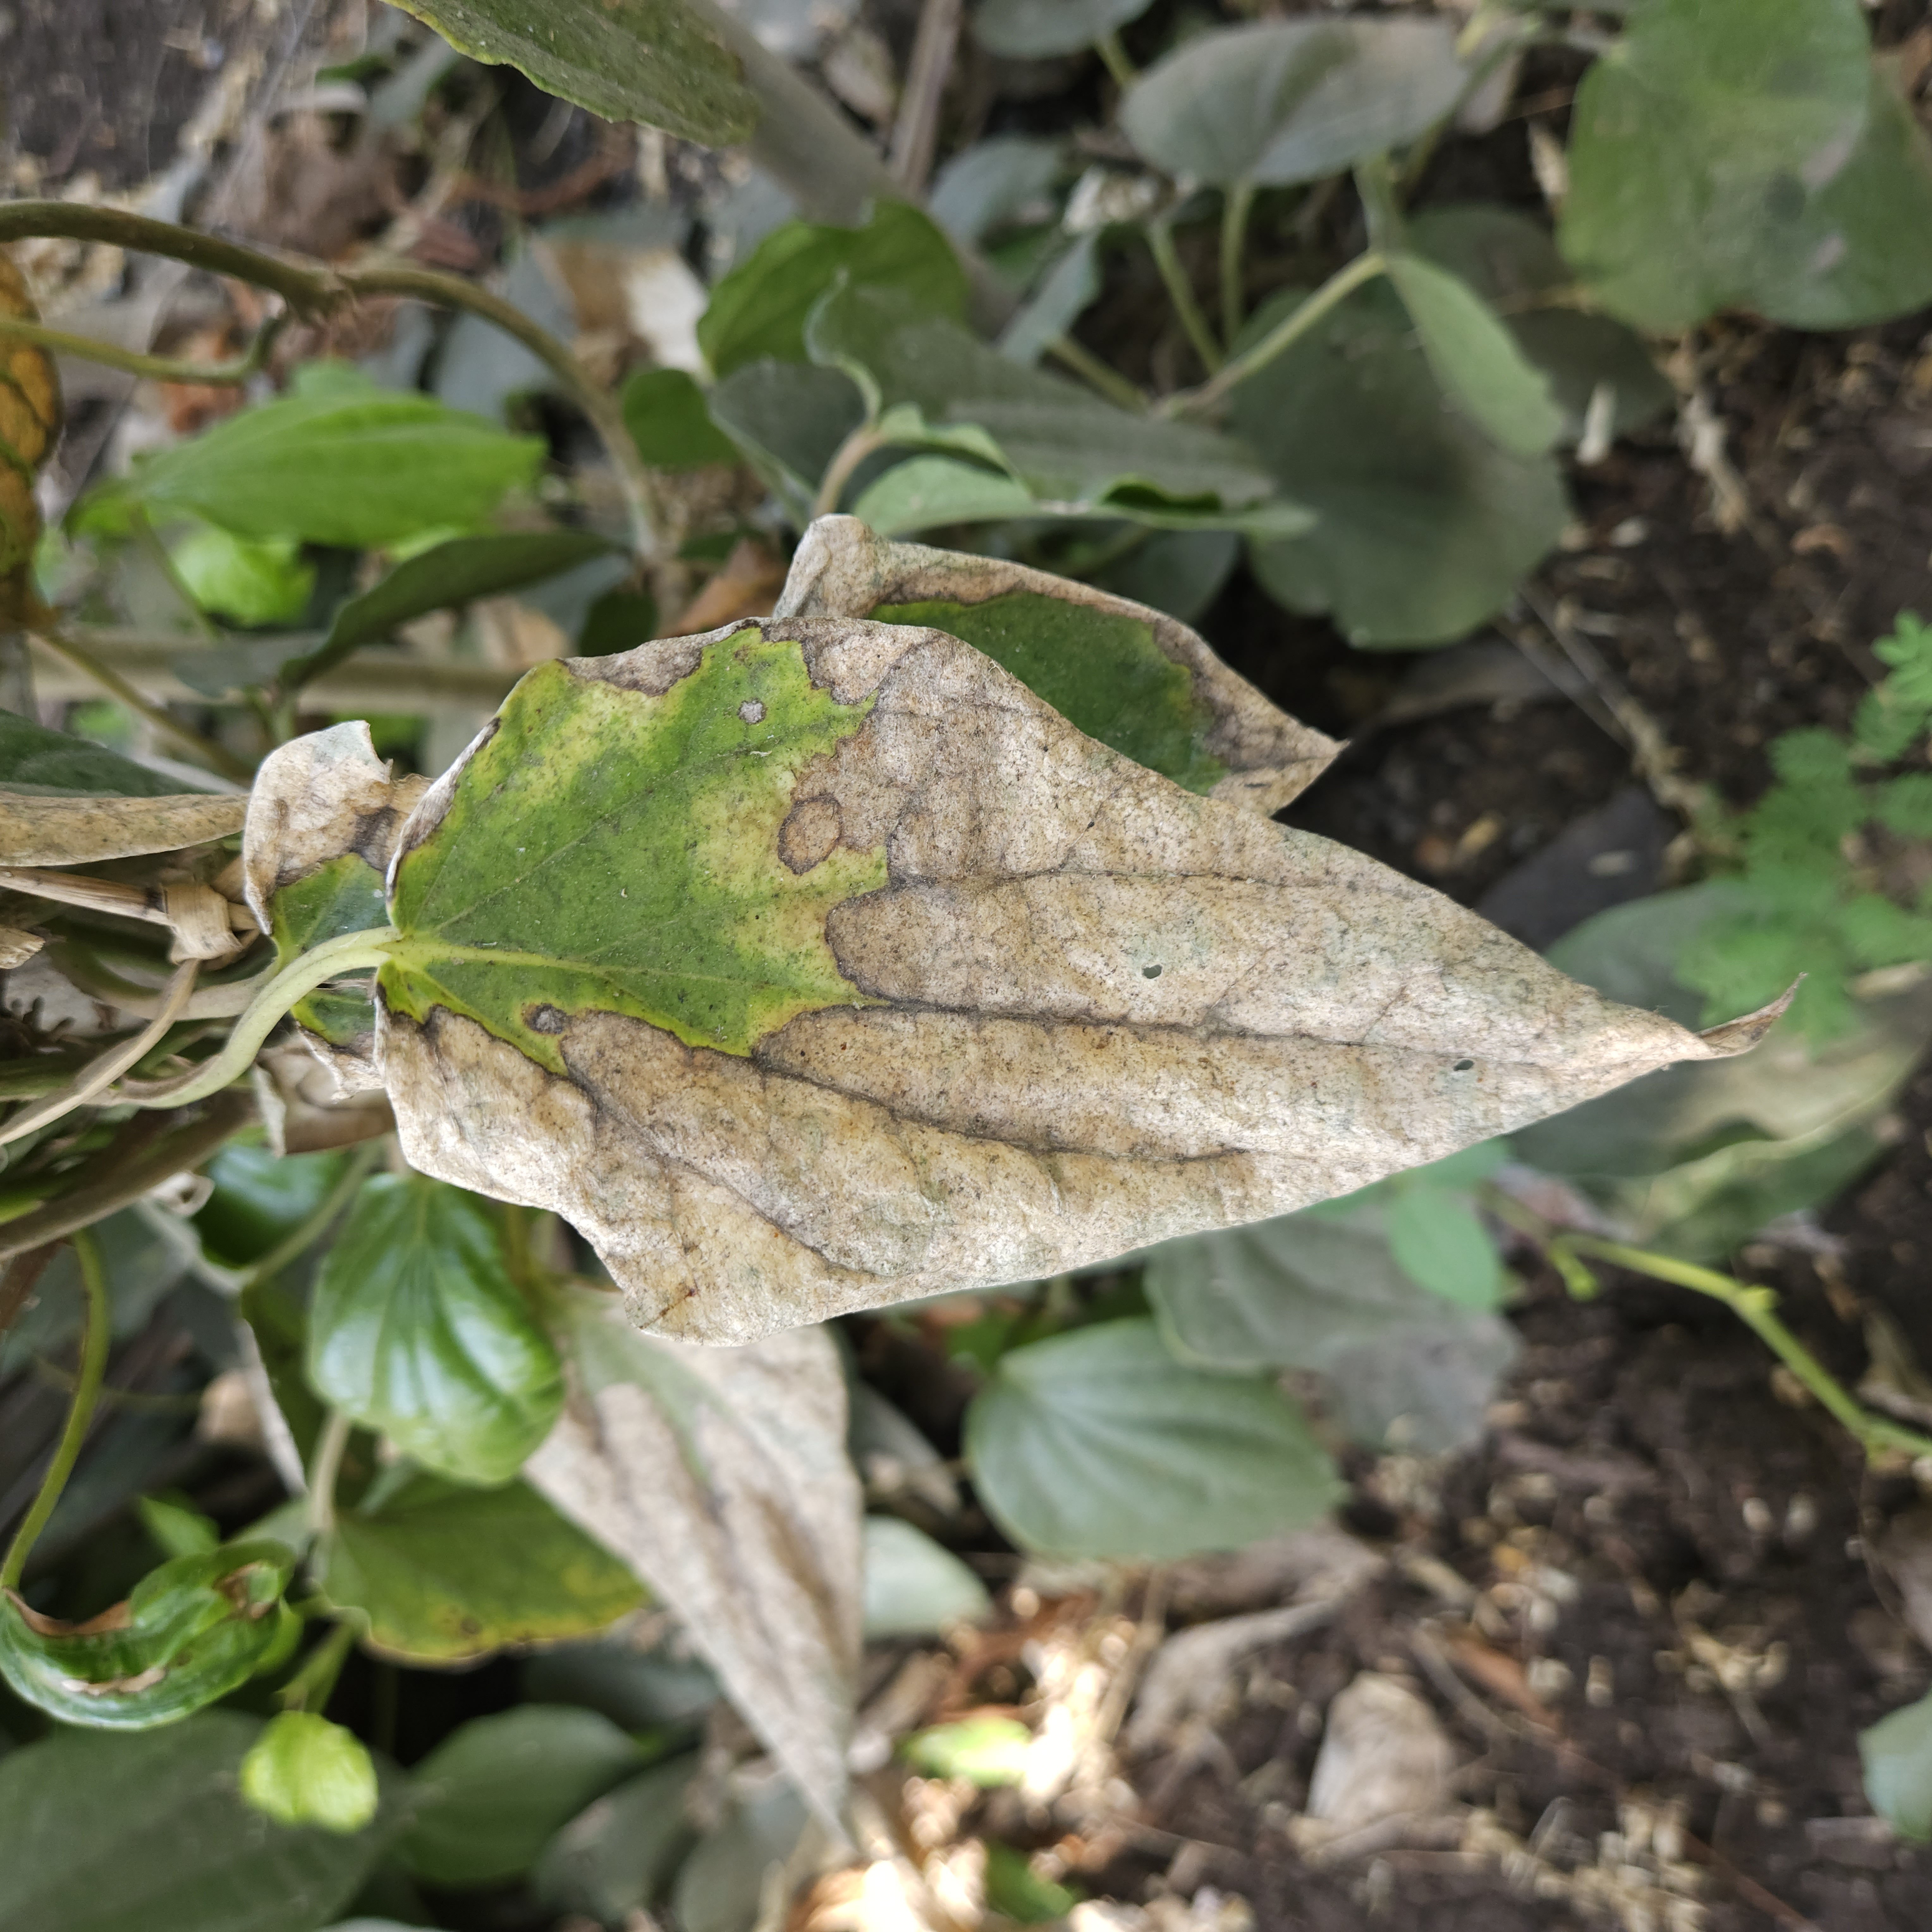
Label: Dried